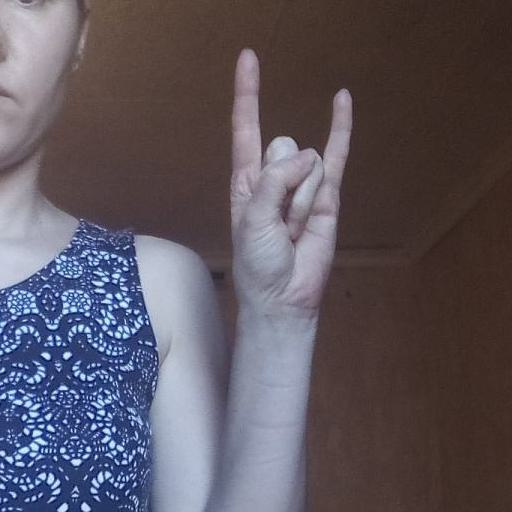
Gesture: rock